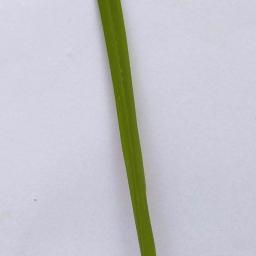
Label: Rice___Healthy